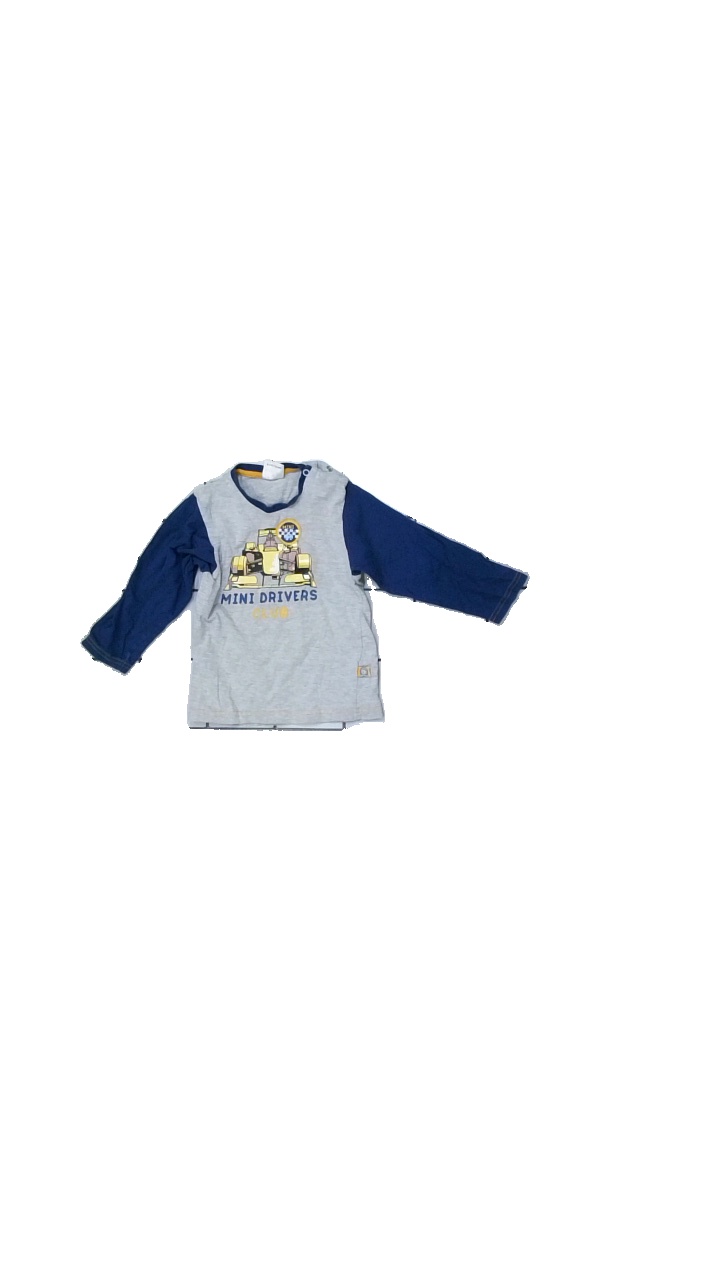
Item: Top (Children)
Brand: Cirat
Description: Top with print
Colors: Grey, Blue, Yellow, Multicolor
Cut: Regular, C-collar
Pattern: Other
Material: Unknown
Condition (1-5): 3
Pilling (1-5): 5
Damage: crooked seam
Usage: Export
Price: <50